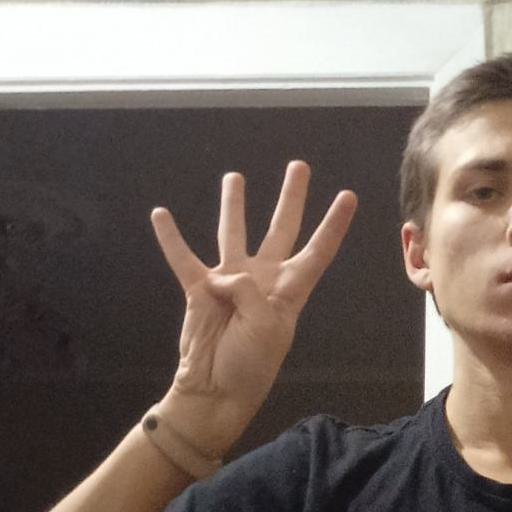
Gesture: four